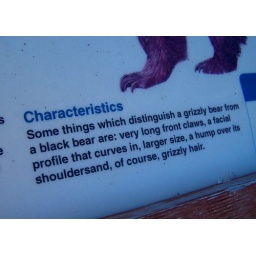
A sign at the grizzly bear exhibit at The Sedgwick Co. Zoo in Wichita, KS.